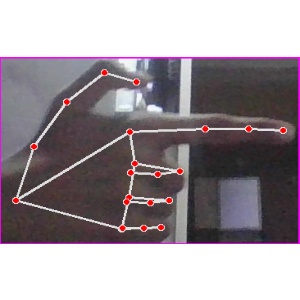
अक्षर: ब